Bogd Khanate of Mongolia

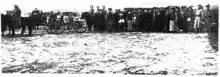
Parade for first Russian-drilled Mongolian battery of artillery in the presence of the Russian plenipotentiary and the Mongol princes and ministers

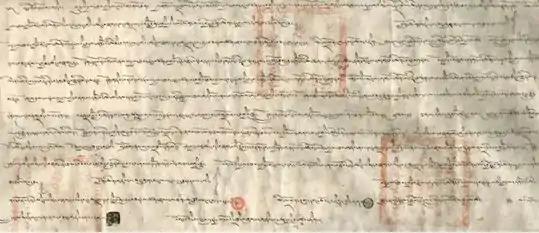
Tibet–Mongolian Friendship Treaty

The new government under Bogd Khan tried to seek international recognition, particularly from the Russian government. The Tsar however, rejected the Mongolian plea for recognition, due to a common Russian Imperial ambition at the time to take over the central Asian states, and Mongolia was planned for further expansion. Throughout the Bogd Khaan era, the positions of the governments of China and Russia were clear and consistent. China was adamant that Mongolia was, and must remain, an integral part of China. The (provisional) constitution of the new Chinese republic contained an uncompromising statement to this effect. A law dealing with the election of the Chinese National Assembly provided for delegates from Outer Mongolia. For their part, the Russian Imperial government accepted the principle that Mongolia must remain formally part of China; however, Russia was equally determined that Mongolia possess autonomous powers so substantial as to make it quasi-independent, so they recognised the autonomy of the region. The Russian Empire could not act on the ambition due to internal struggles, which allowed Russia to claim that Mongolia was under her protection. Thus, in 1912 Russia concluded a secret convention with the Empire of Japan delineating their respective spheres of influence: South Manchuria and Inner Mongolia fell to the Japanese, North Manchuria and Outer Mongolia to the Russians. Bogd Khaan said to Yuan Shikai, the President of the Republic of China "I established our own state before you, Mongols and Chinese have different origins, our languages and scripts are different. You're not the Manchu's descendants, so how can you think China is the Manchu's successor?".